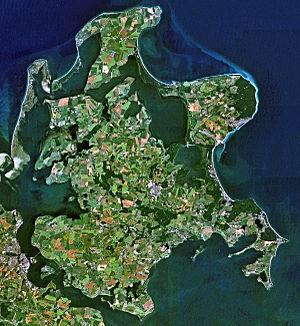
Photo satellite de Rügen
Rügen est la plus grande île allemande. Elle est située au large de la côte du Mecklembourg-Poméranie occidentale dans la mer Baltique. Sa superficie est de 926 km² et sa population était de 73 000 habitants en 2001. Avec ses îles avoisinantes plus petites, Hiddensee et Ummanz, elle est administrée par l'arrondissement de Poméranie-Occidentale-Rügen.